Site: brandenburg
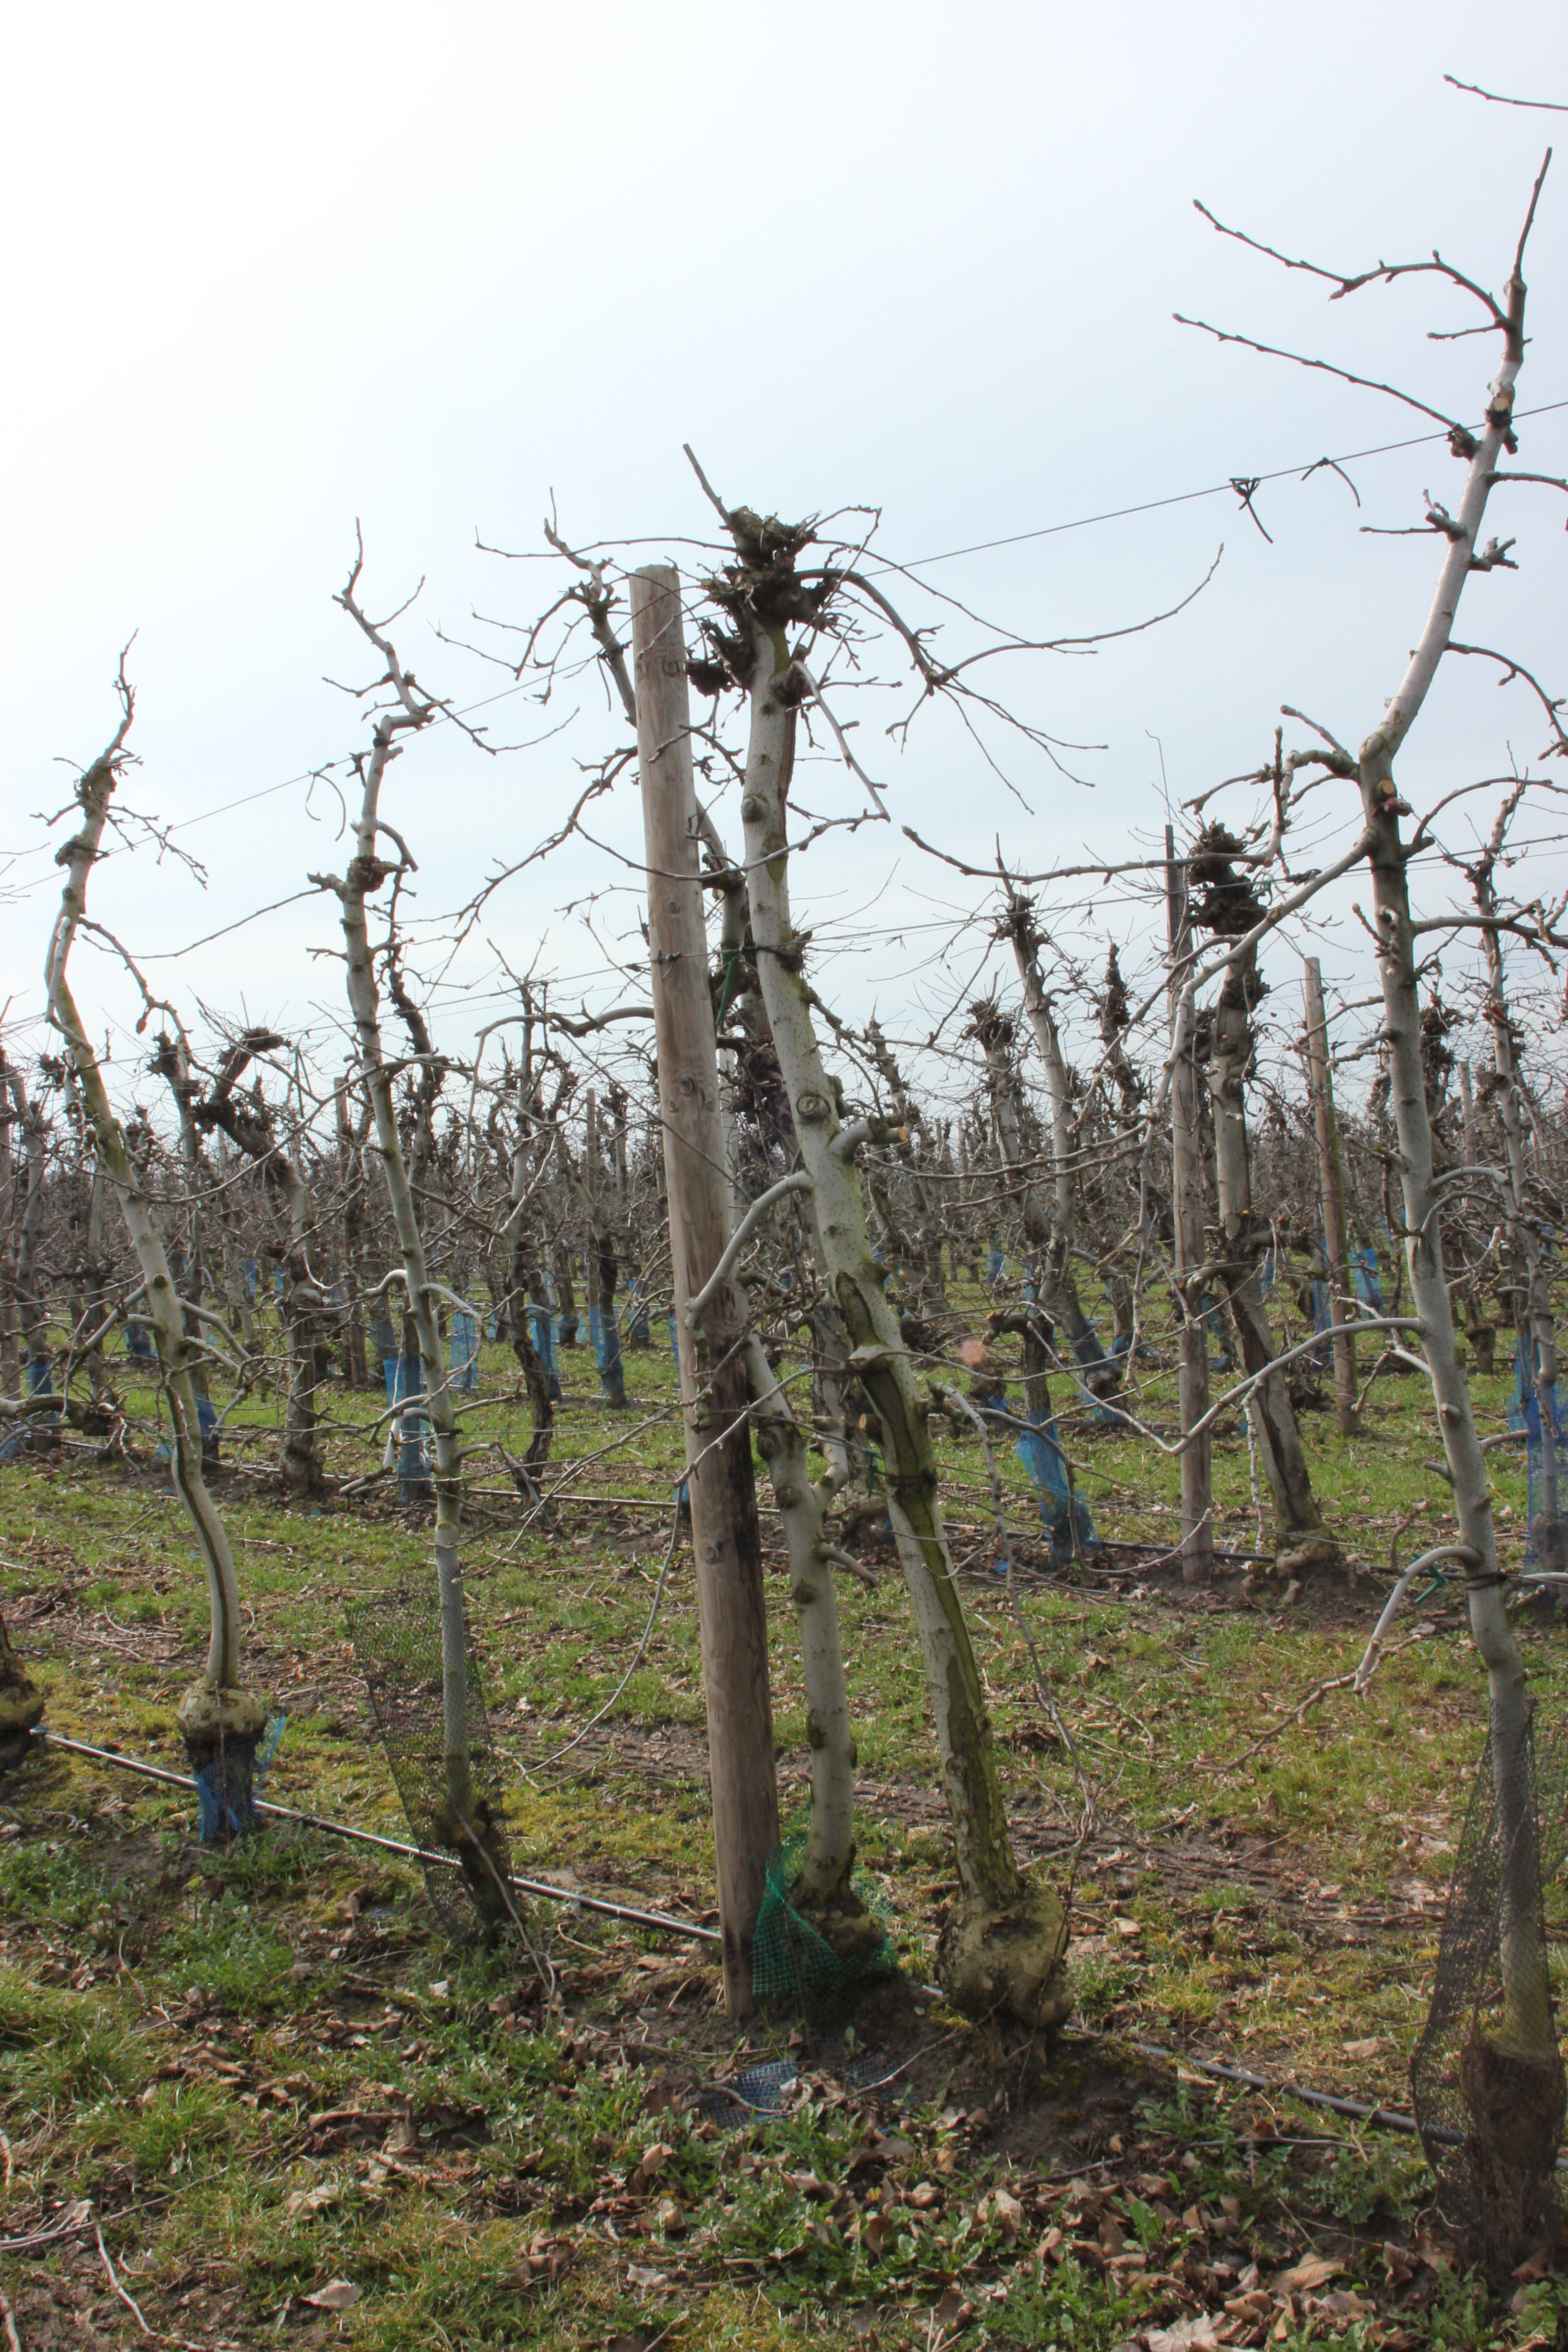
Growth stage (BBCH 01): Bud development